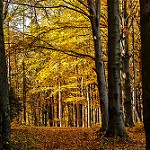
Scene: Outdoor